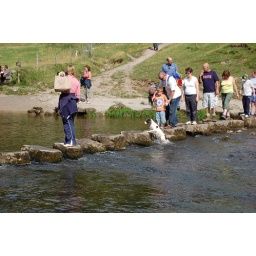
dog goes in for an early bath